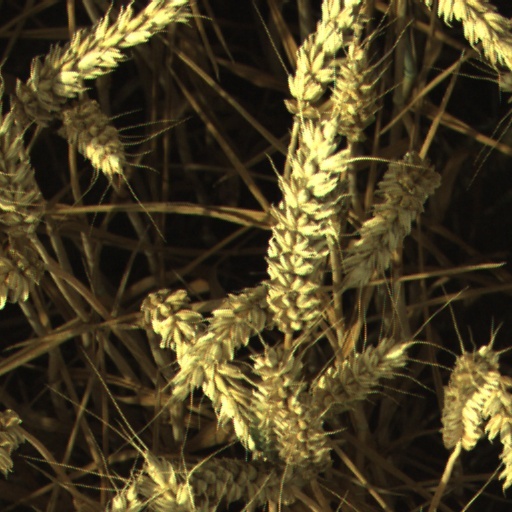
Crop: wheat